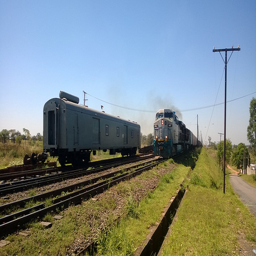
A very big train and another train car on the tracks.
Large long sized train running down a large track way.
Two trains going down the train track.
A train driving down the train tracks during the day.
THERE IS A FREIGHT TRAIN THAT IS ON THE TRACKS